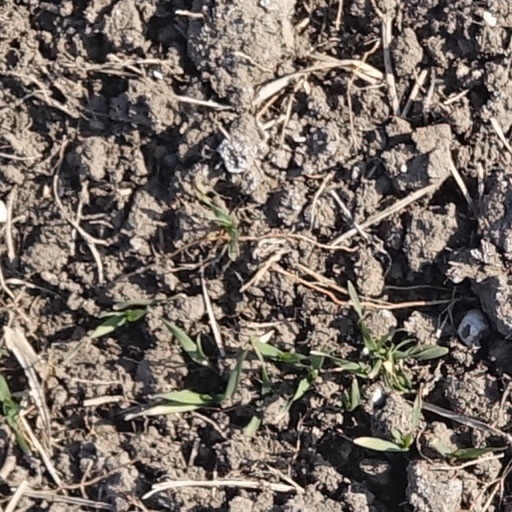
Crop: wheat